Ray Holmes

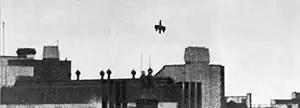
Zehbe's Dornier falling on Victoria Station after being rammed by Holmes.

Holmes then spotted the third Dornier apparently making directly for Buckingham Palace. Holmes quickly climbed ahead of it, to avoid any machine-gun fire, then swung around to make a head-on attack. However, he ran out of ammunition, so Holmes decided to ram the bomber.